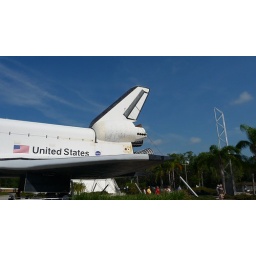
This is the Explorer's tail and midbody standing out against the blue sky and the green trees.